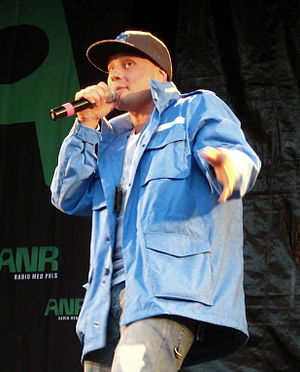
Clemens (rapper)
Clemens optræder i Hjørring i september 2011
Clemens Legolas Telling, bedre kendt under sit kunstnernavn MC Clemens eller blot Clemens, er en dansk rapper, sanger, producer, teaterinstruktør og tekstforfatter. Clemens har bl.a. udgivet flere soloplader, modtaget en Grammy og et legat fra Statens Kunstfond.